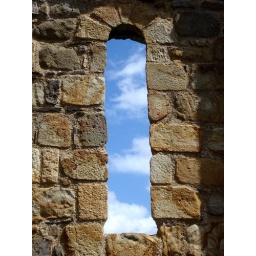
A window in the sky